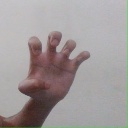
अक्षर: झ